One Minute to Zero

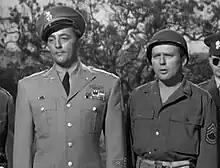
Robert Mitchum and Charles McGraw were inseparable during the film's production and ended up in trouble at a local bar.

The film's working title was "The Korean Story". Ted Tetzlaff was the first director assigned by RKO. He was replaced, however, by Tay Garnett because producer Edmund Grainger (famed for "Sands of Iwo Jima" and "Flying Leathernecks") wanted a "bigger" name as director.